Igorot revolt

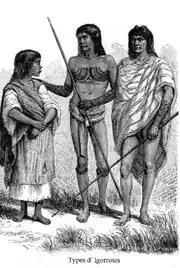
Illustration of Igorot people during the 19th century

Spanish colonization of the Philippines began in earnest in 1565 with the first colonies established by Miguel Lopez de Legazpi. Spanish colonization was a slow process, mostly concentrated first in Cebu before moving on to Manila and the surrounding area. By 1600, the Spanish colonial administration was concentrated around the lowland areas.